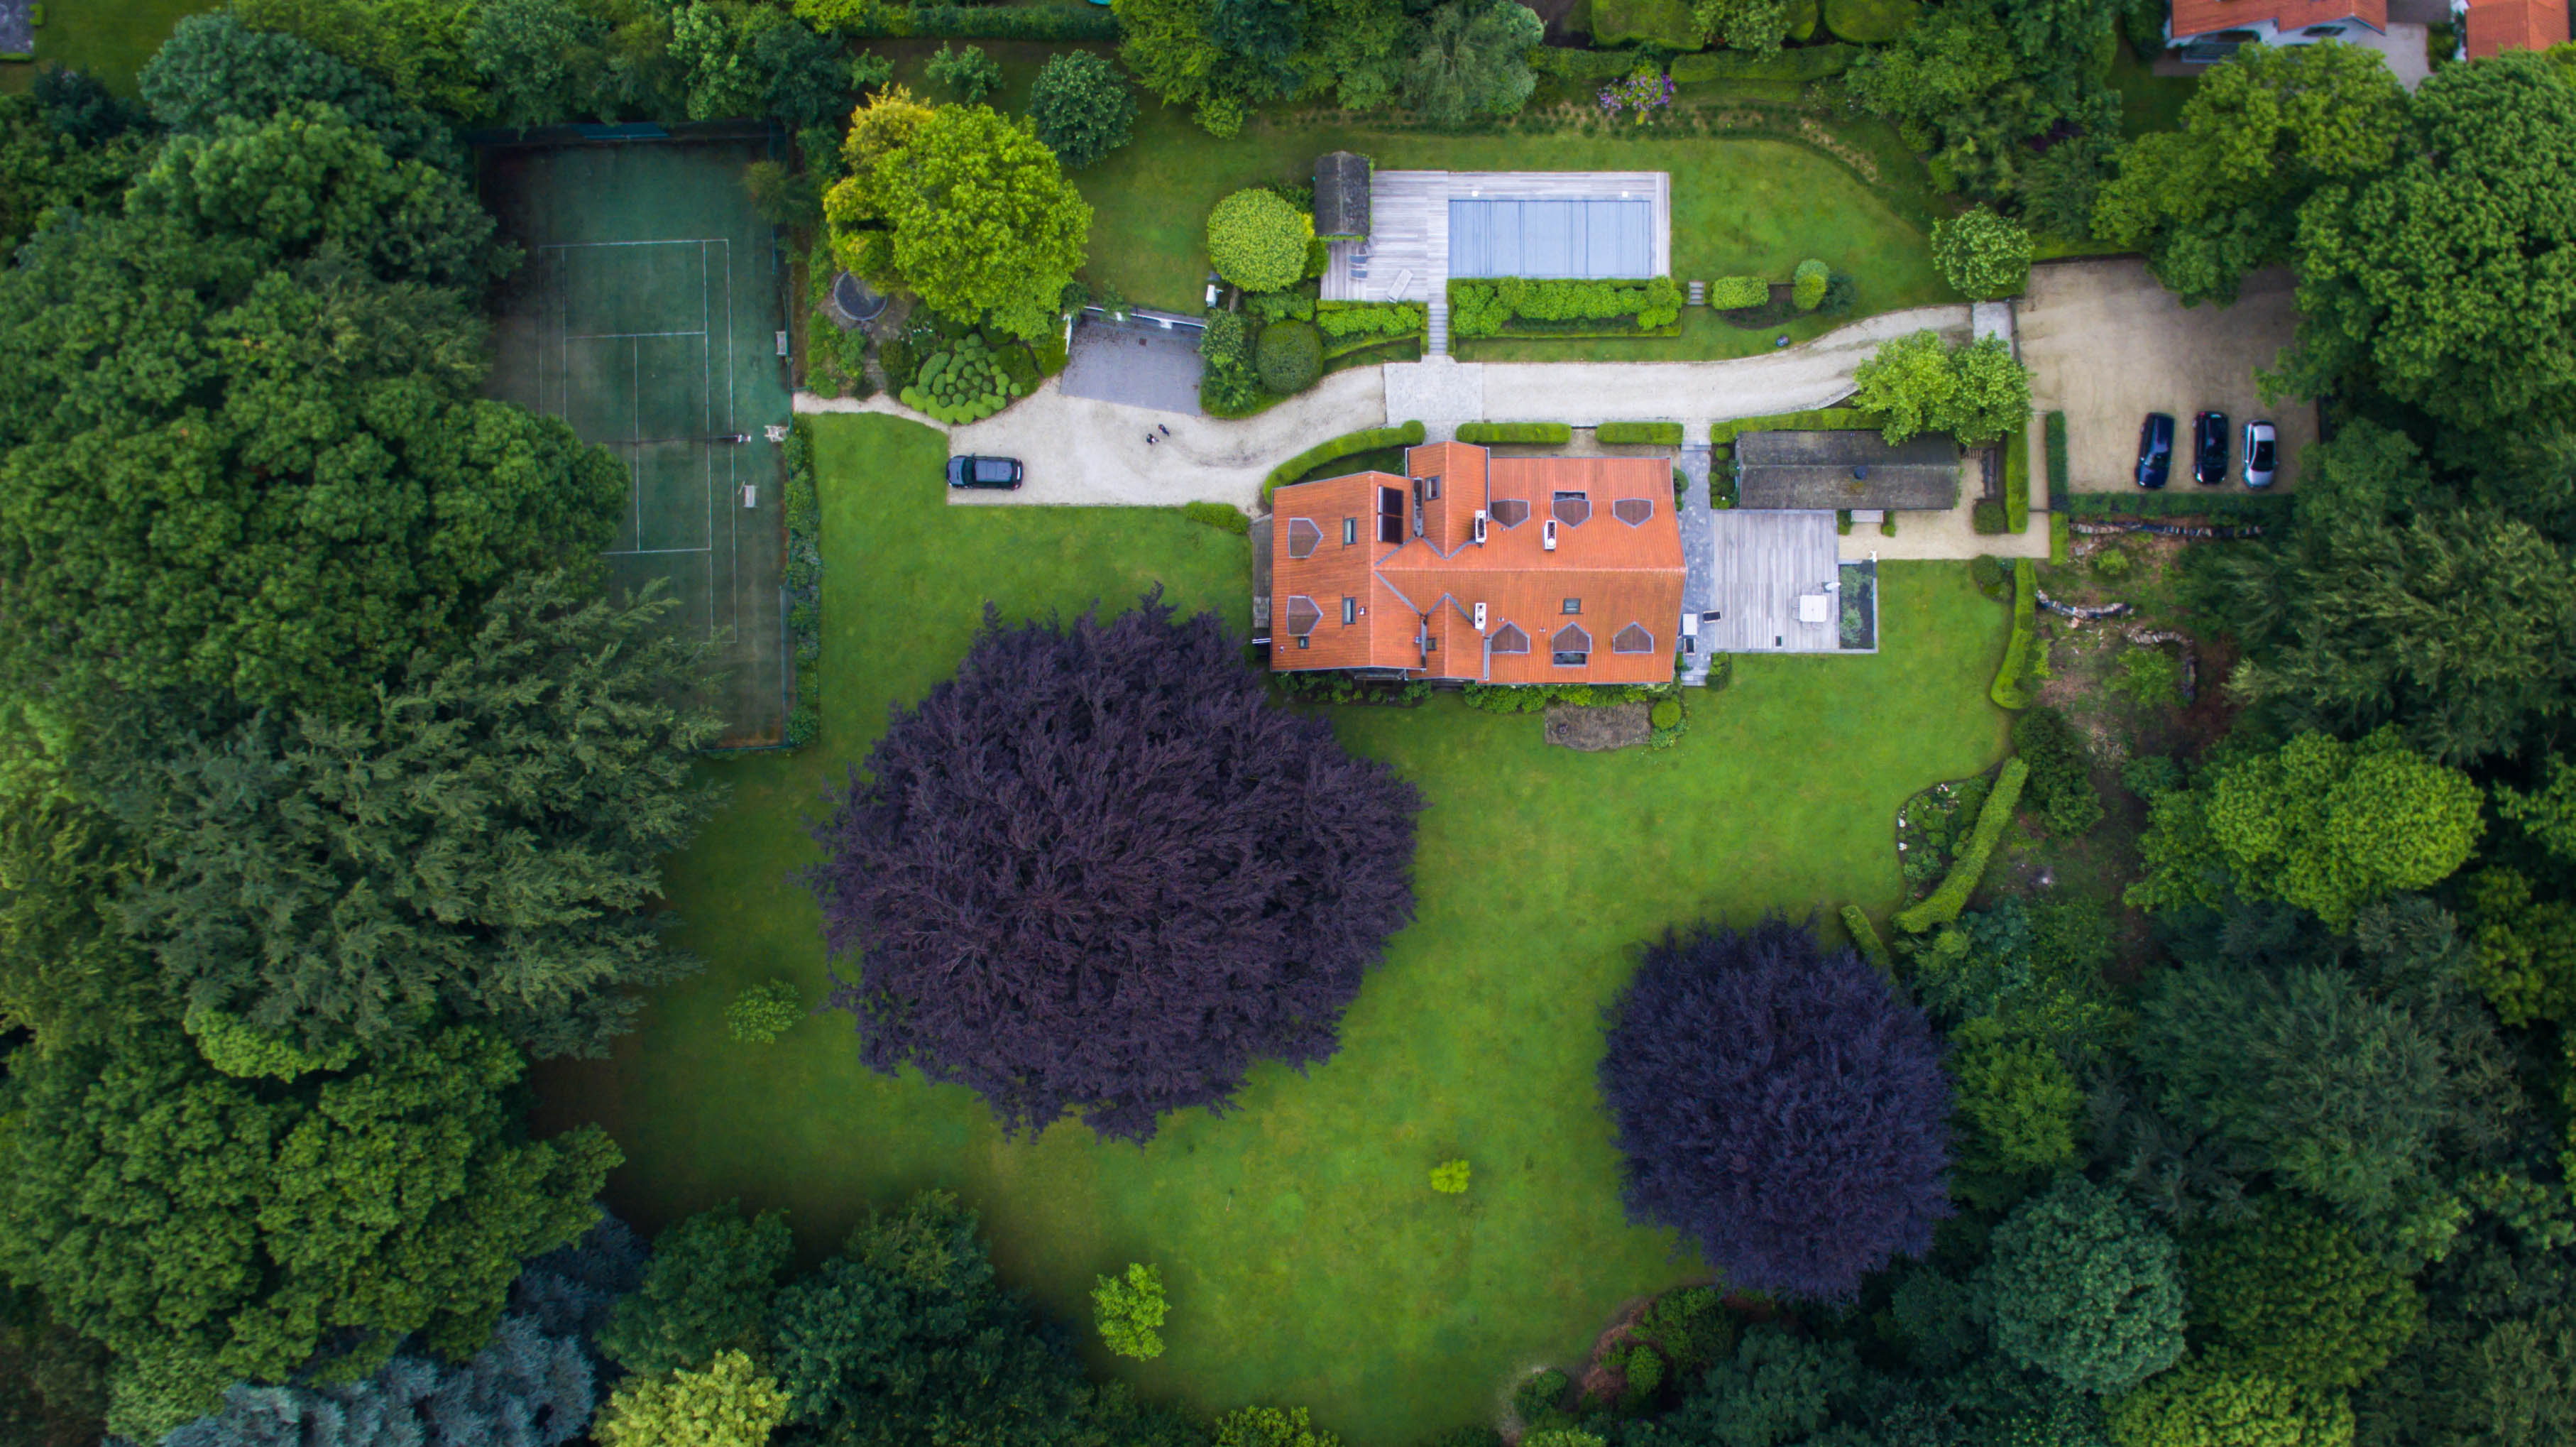
grass, farm, mansion, house, building, recreation, foliage, green, swimming pool, garden, parking lot, tennis court, trees, top view, colors, cars, colours, estate, screenshot, bird's eye view, aerial photography, club house, manicured lawn